Inspector De Luca (novel series)

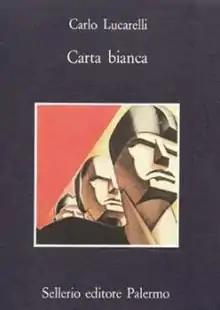
"Carta bianca", the first of the trilogy

The Inspector De Luca mysteries, also called the De Luca trilogy, consist of three Italian novels, "Carte Blanche" (1990), "The Damned Season" (1991), and "Goose Street" ( (1996) by Italian crime fiction writer Carlo Lucarelli.